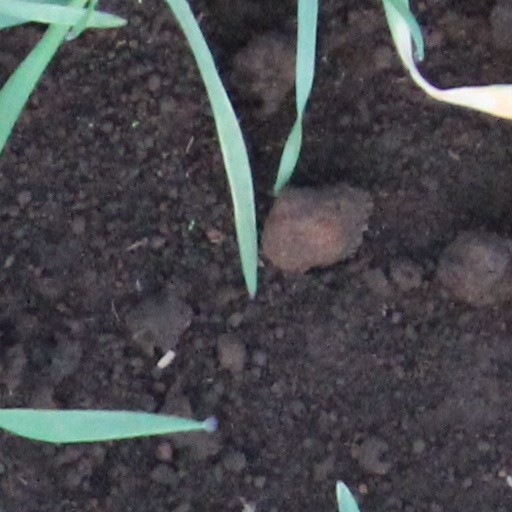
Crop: wheat